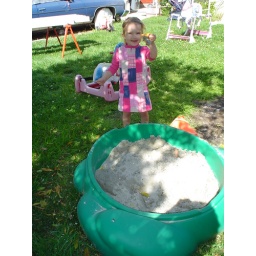
Jessica holding truck by sand boxDSC01666